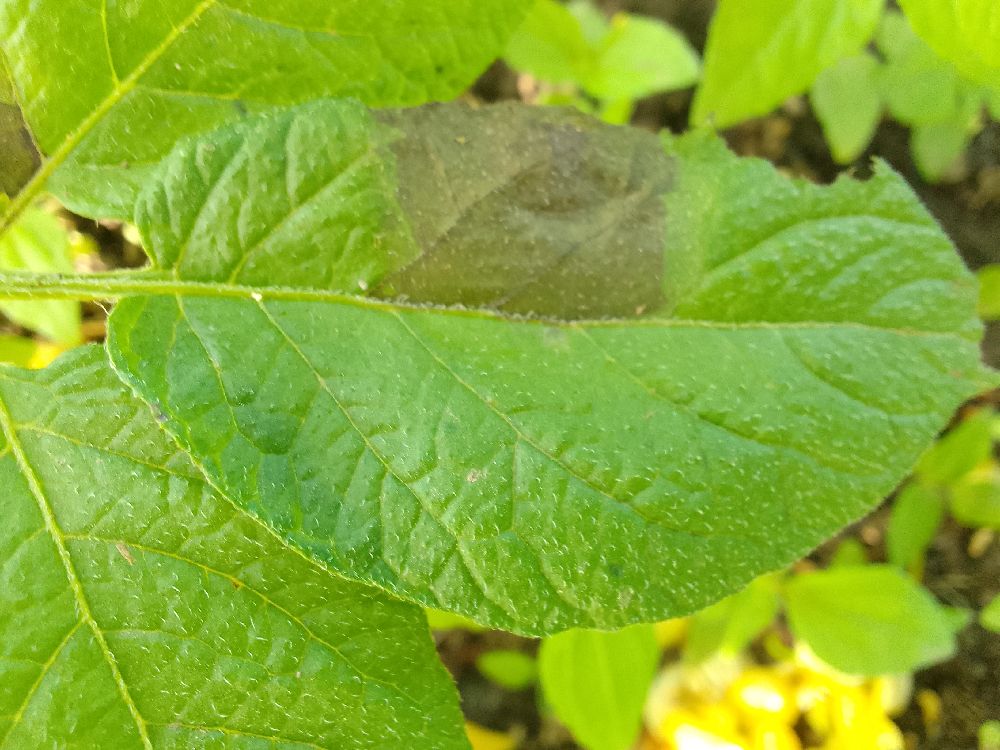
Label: Late blight